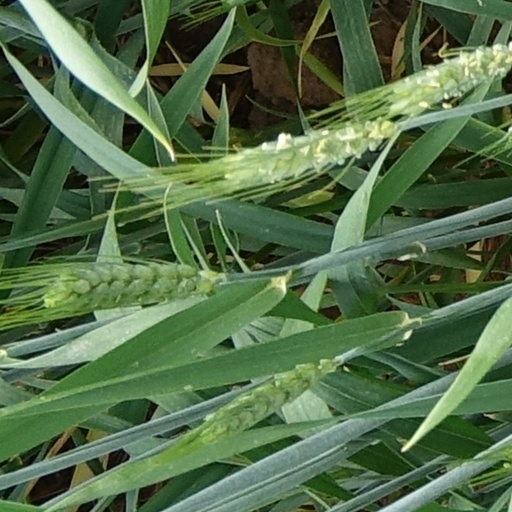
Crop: wheat